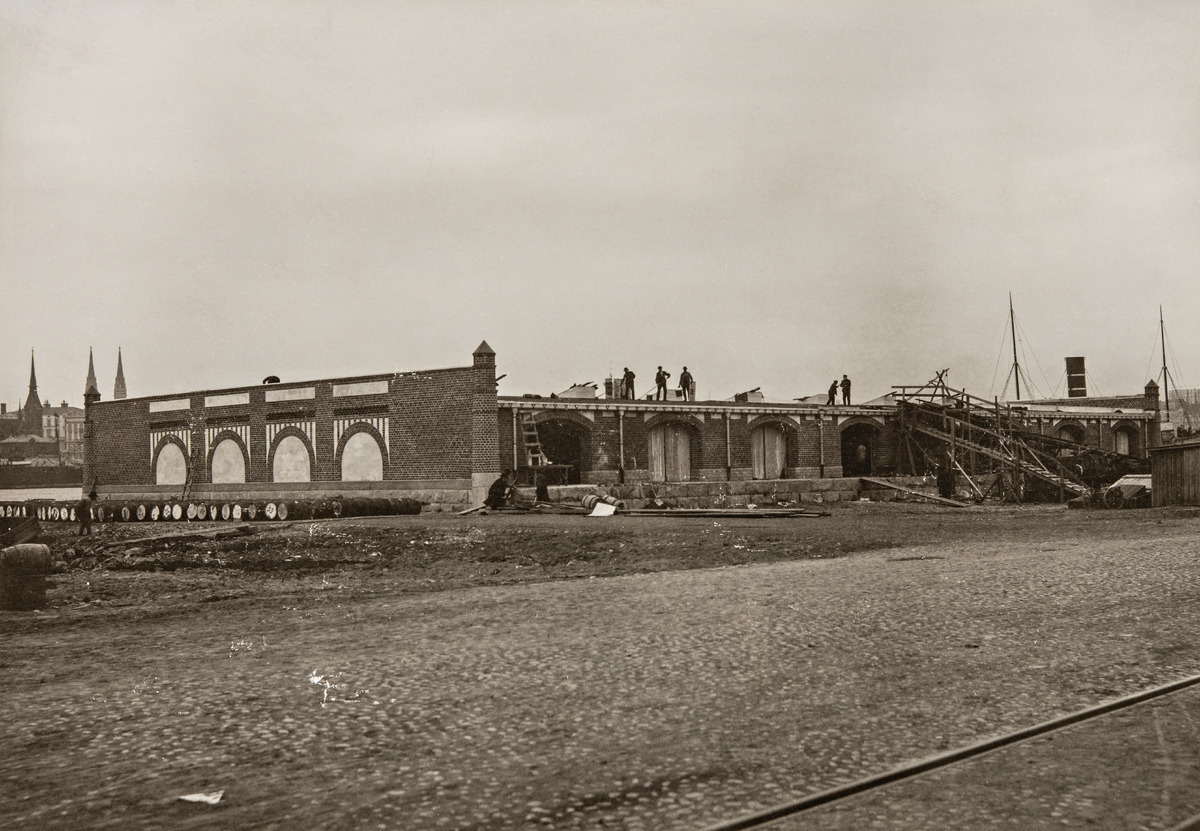
Rahapajanrannan (nykyisin Katajanokanlaituri) laiturin makasiini K7 rakenteilla
sisällön kuvaus: Rahapajanrannan (nykyisin Katajanokanlaituri) laiturin makasiini K7 rakenteilla. mustavalkoinen
Ajankohta: kuvausaika 1900 -luku alku
Paikka: Suomi, Uusimaa, Helsinki, Katajanokka Helsinki, Katajanokanlaituri. Eteläsatama
Aiheet: lahdet, rannat, satamat, laiturit, rakennukset, varastot, makasiinit